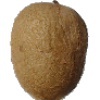
Label: Kiwi 1